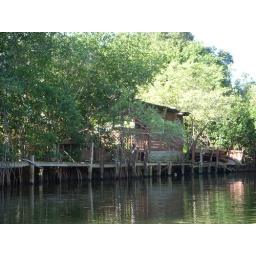
Abandoned boat houses and docks on a channel on the Indian River near Fort Pierce, FL.